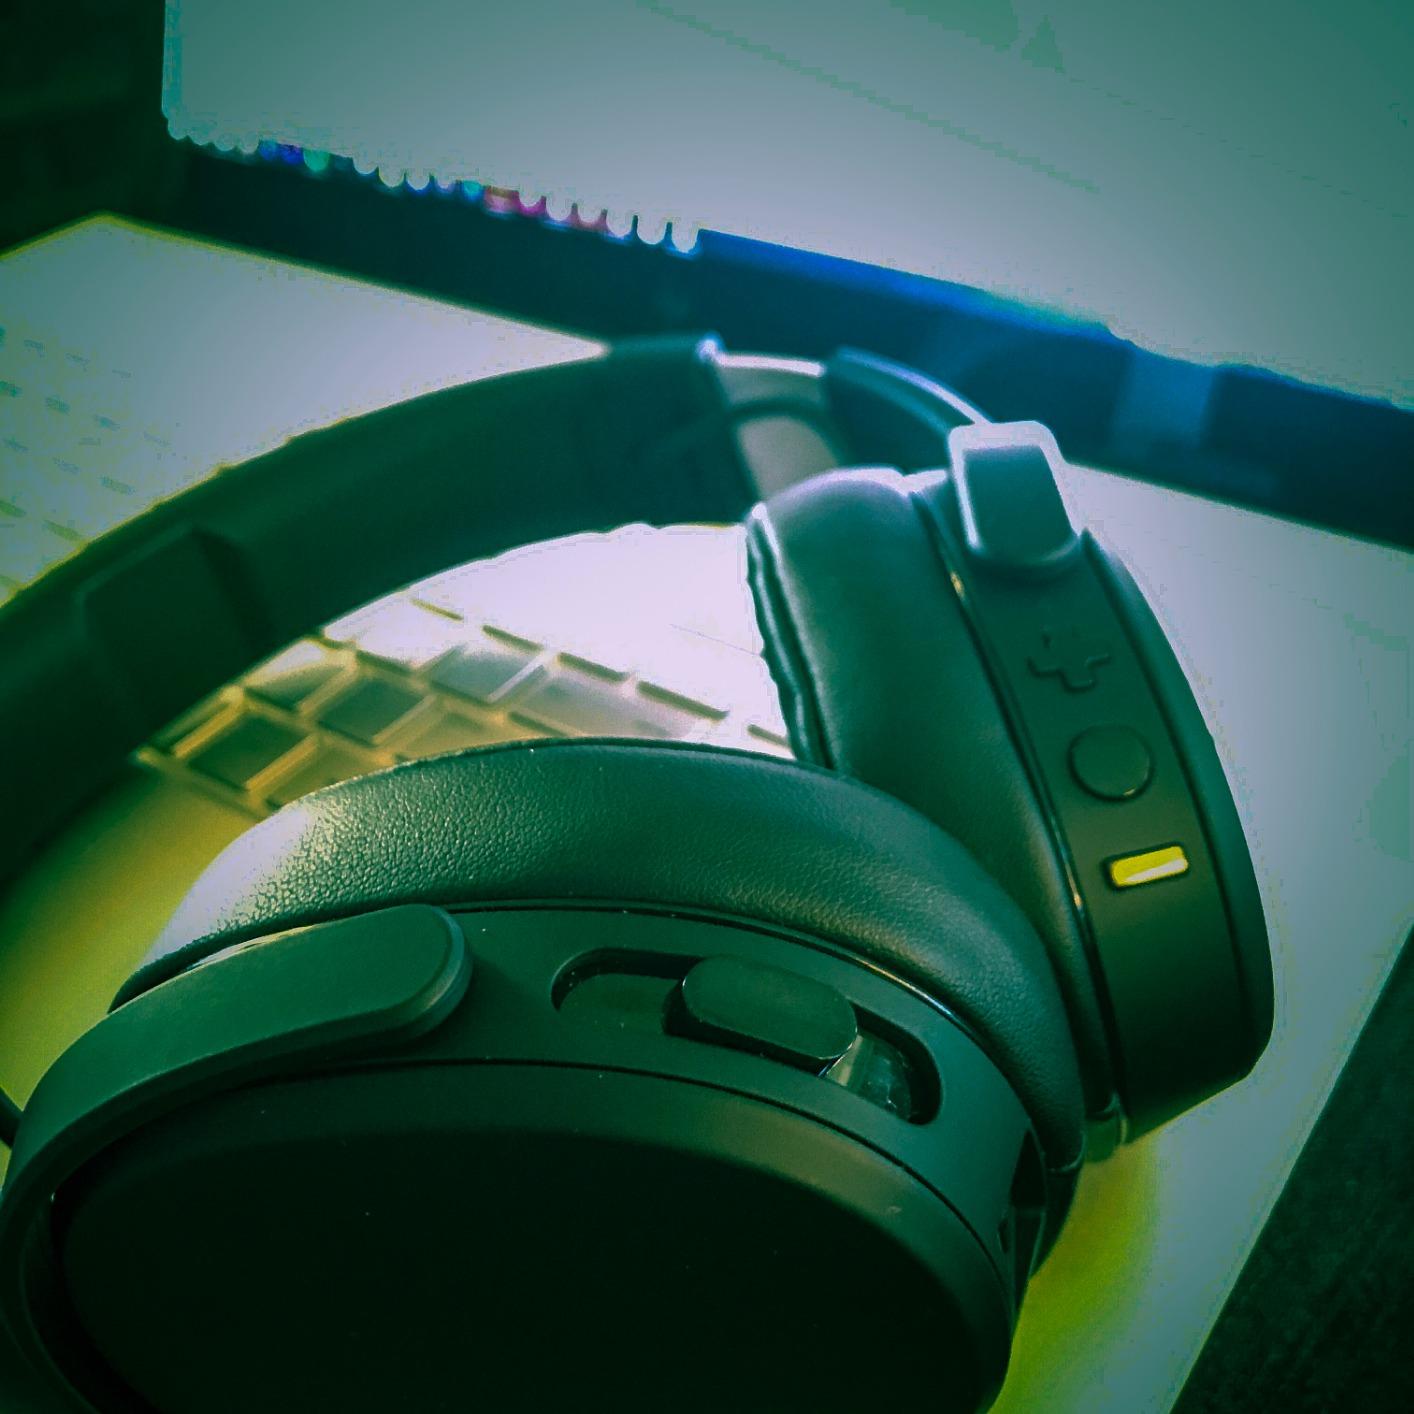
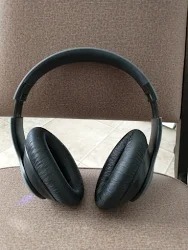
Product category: headphones
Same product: no